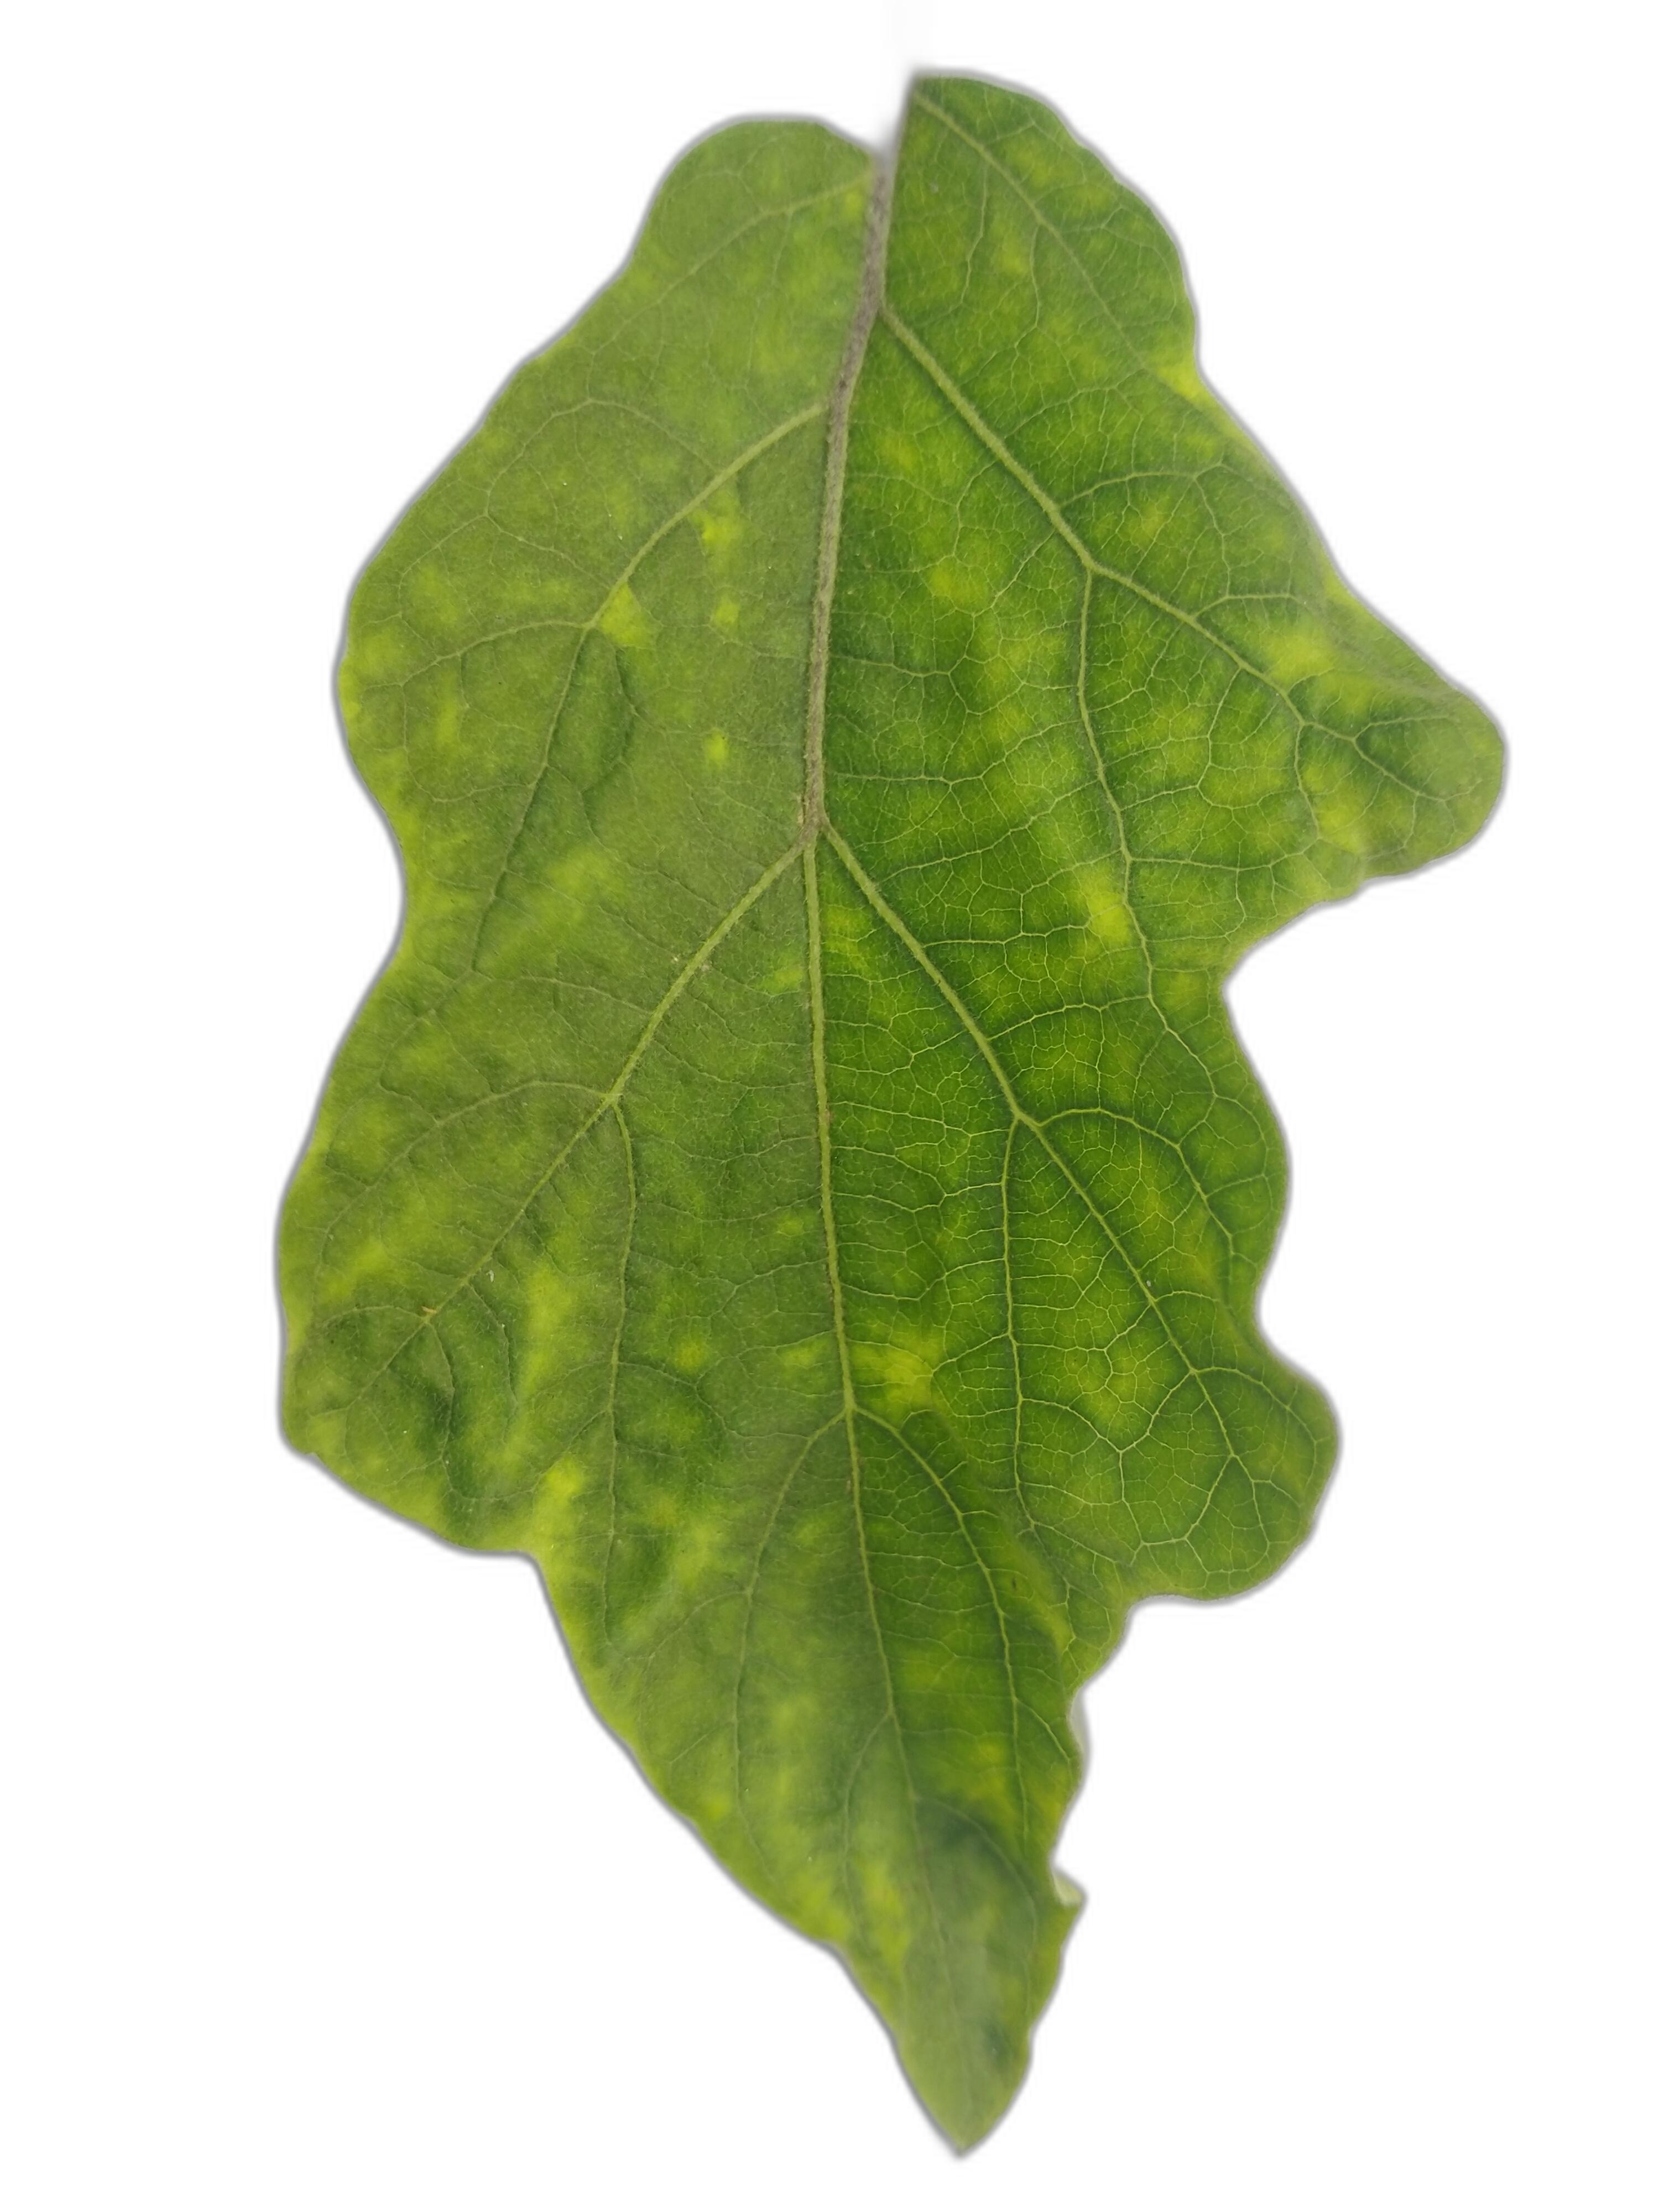
Label: Mosaic Virus Disease